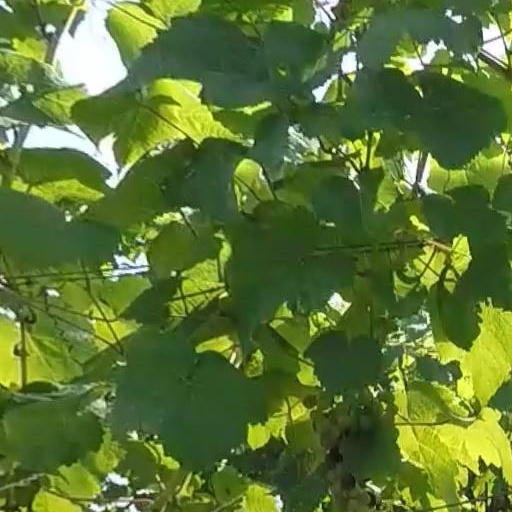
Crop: grape